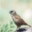
Label: bird